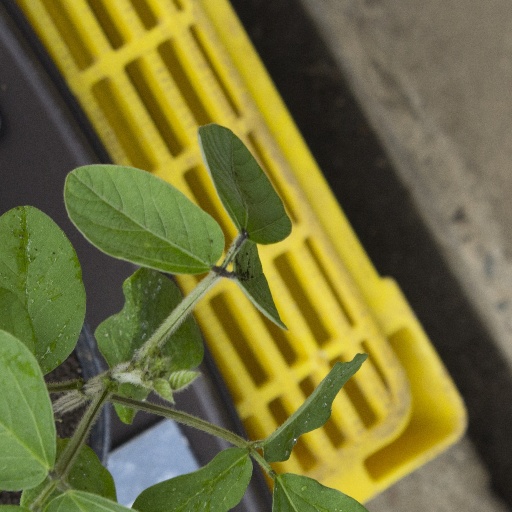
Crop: soybean